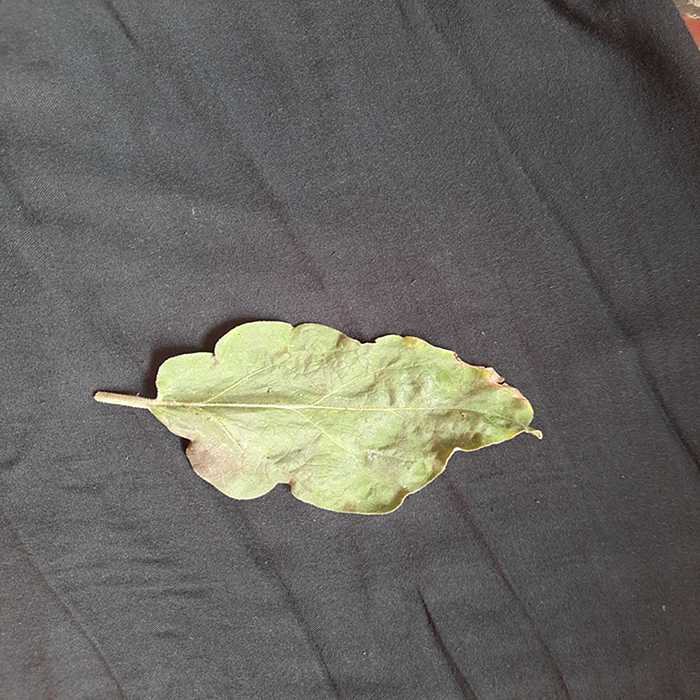
Plant: Eggplant
Label: Eggplant begomovirus